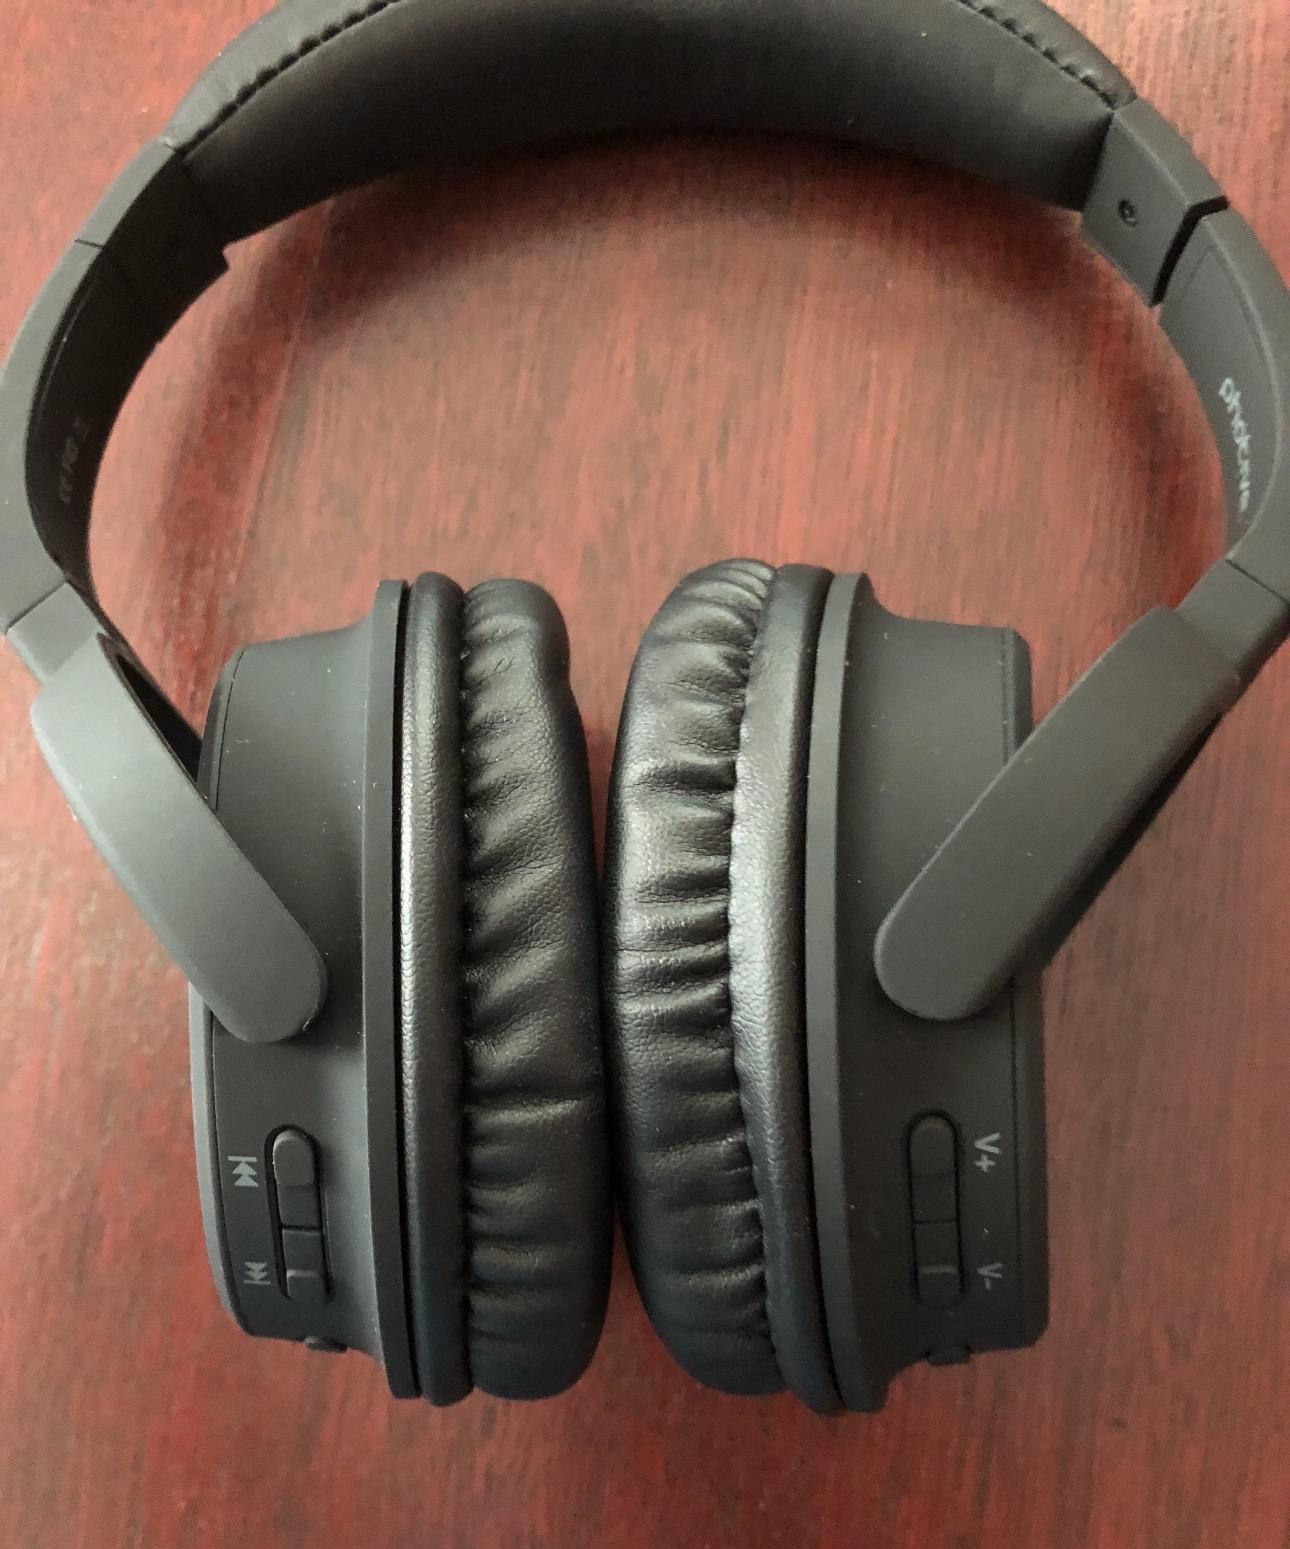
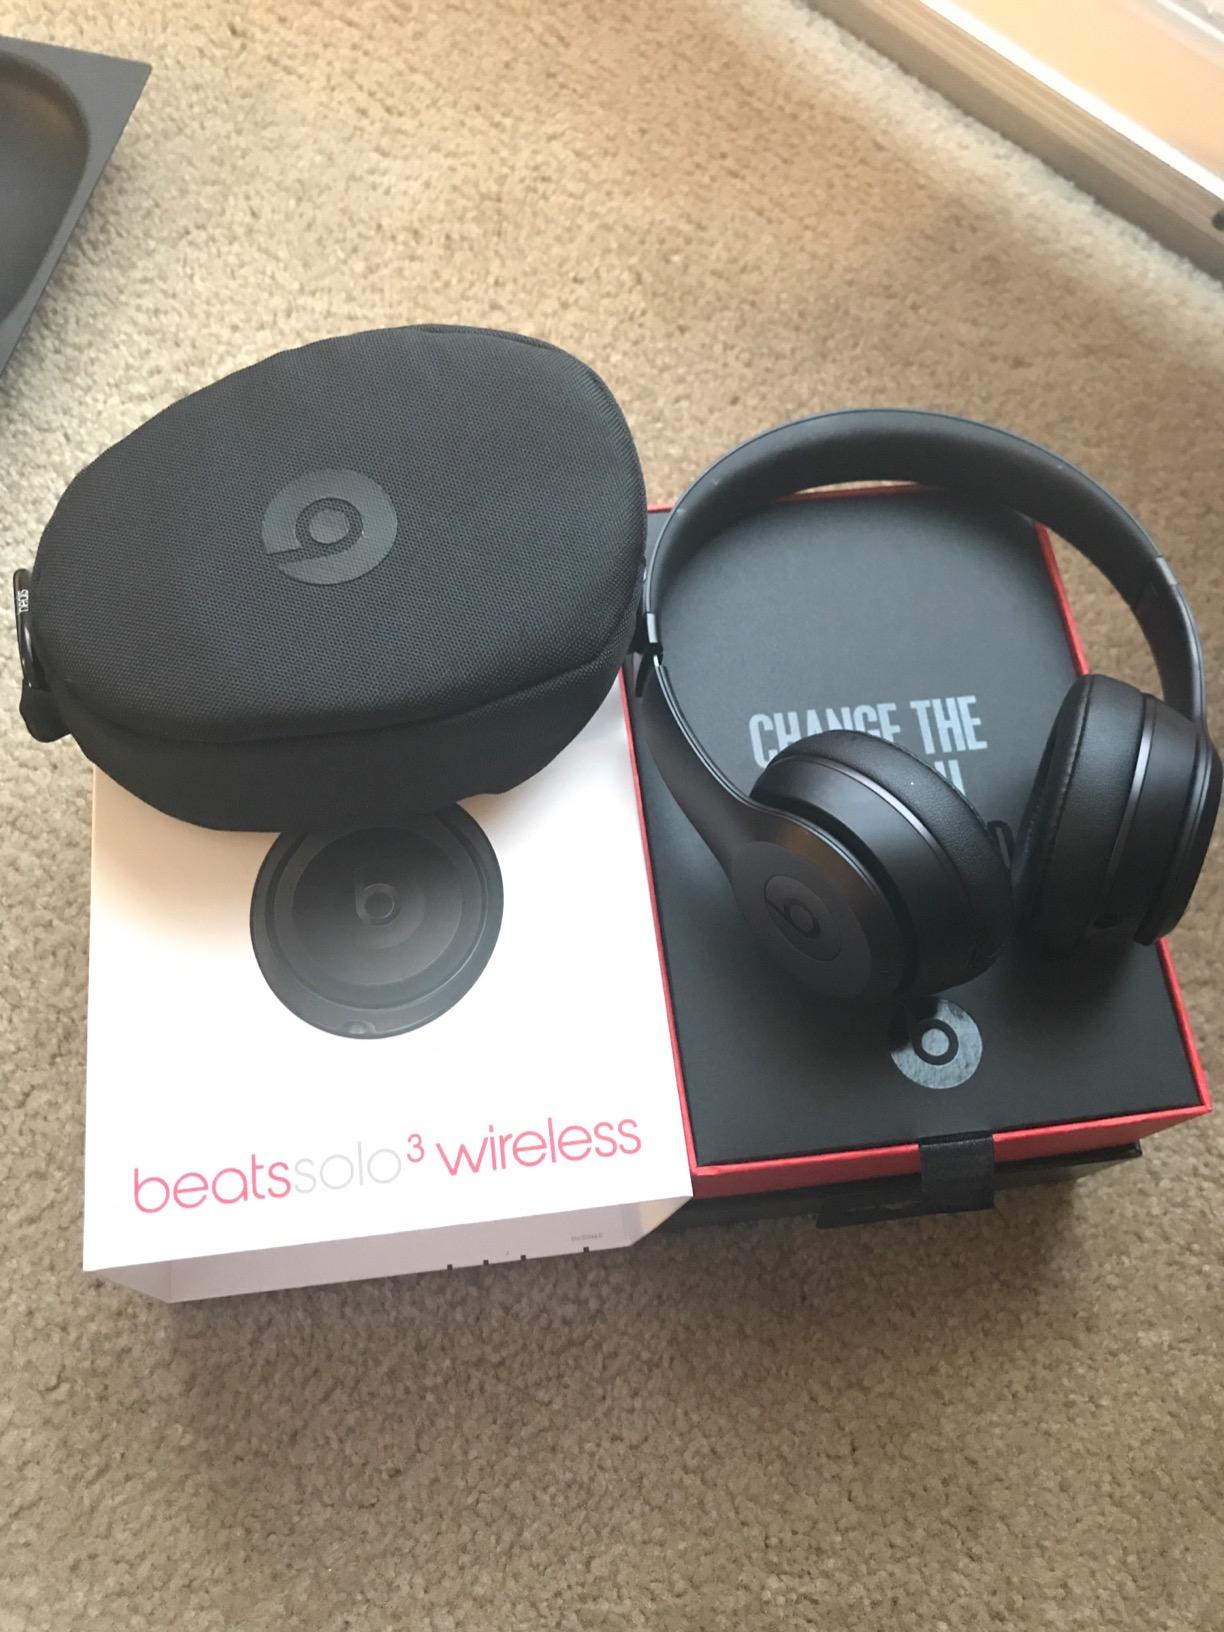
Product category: headphones
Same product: no